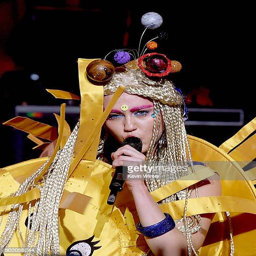
pop artist and person perform